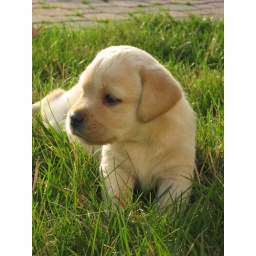
dog in the grass